Inès Granvorka

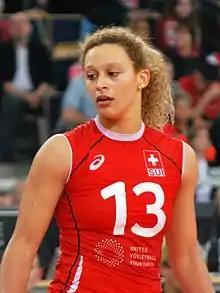

With her club Voléro Zürich she competed at the 2015 FIVB Volleyball Women's Club World Championship.